Hygrophoropsis aurantiaca

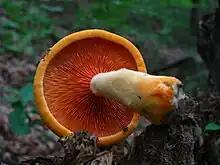
Cap underside with orange, forked gills and inrolled rim

The species has a golden-orange cap ranging from in diameter, initially convex but becoming funnel-shaped as the mushroom matures. The cap margin, which remains rolled in a little, becomes wavy or lobed in age. The cap surface is covered with a fine down. The decurrent gill-like structures are narrow and forked, which is a distinctive and distinguishing feature. They are generally a more intense shade of orange than the cap. Along the stipe, the gills may be slightly crimped. The orange stipe is tall and thick, and lacks a ring. It often has a darker, brownish, base. The ability to form sclerotia (compact masses of hardened fungal mycelium) has been documented for "H. aurantiaca" in laboratory studies. These structures contain glycogen and protein that may be used as food reserves during spore germination.